Little Mountain (British Columbia)

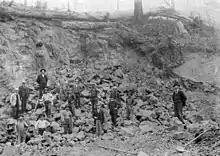
City officials inspecting Little Mountain Quarry

The land containing Little Mountain was originally owned by the Canadian Pacific Railway, which created a basalt rock quarry that operated from 1890 to 1911. The rocks from the quarry were primarily used to build roads in the Gastown, Shaughnessy and South Vancouver, British Columbia. In the 1920s, one of the quarries was converted to a water reservoir for the city. Queen Elizabeth Park was established in 1940, and the reservoir was covered over by a parking lot in 1963.